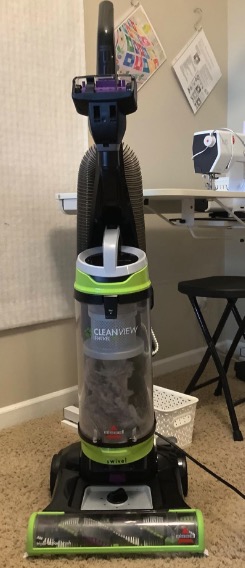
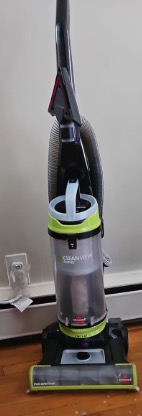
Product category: items_vacuum
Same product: yes